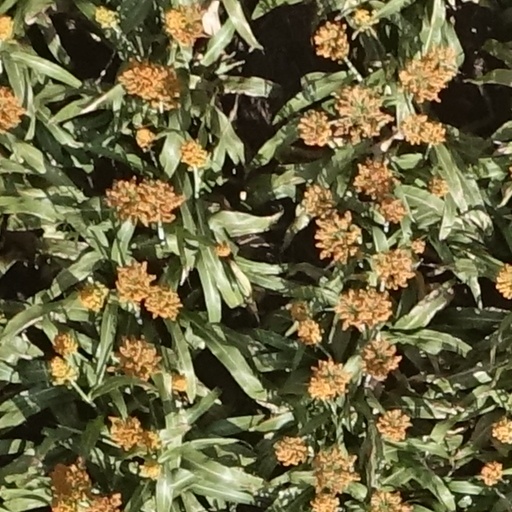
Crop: sorghum